A Guide to the Birds of Mexico and Northern Central America

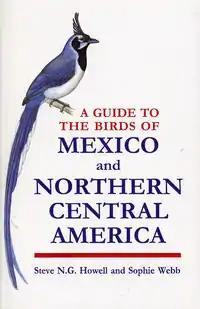

A Guide to the Birds of Mexico and Northern Central America is a field guide to birds, covering 1070 species found in Mexico and five other countries in northern Central America (Guatemala, Belize, El Salvador, Honduras and Nicaragua). It is a 1995 book by Steve N. G. Howell and Sophie Webb, published by Oxford University Press.